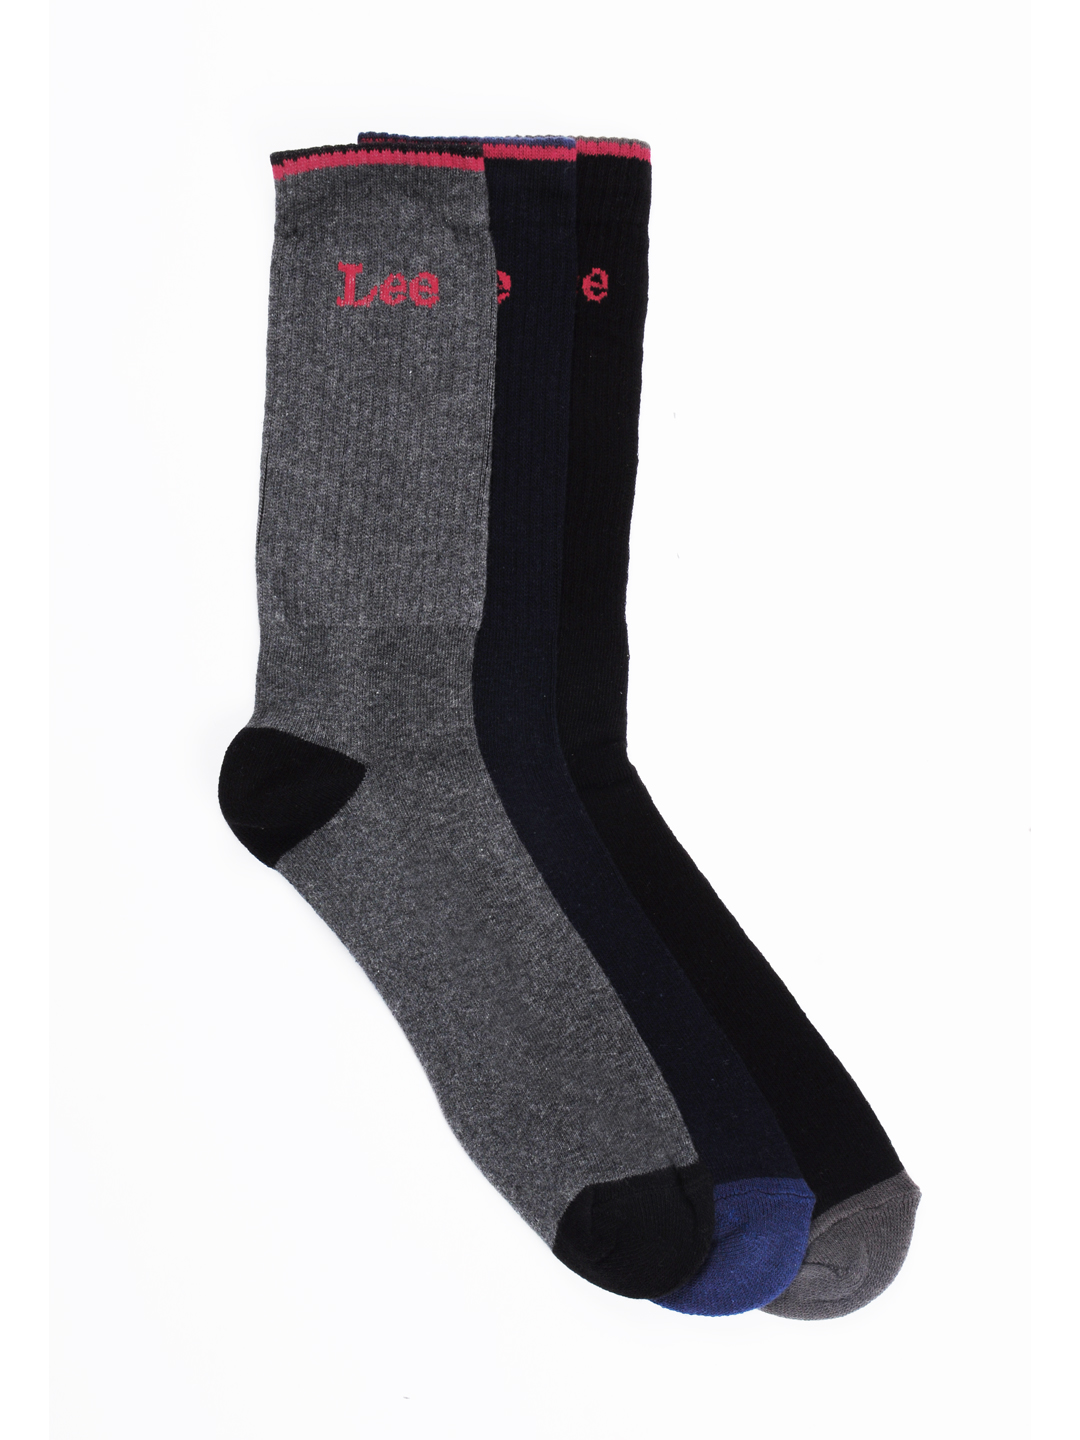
Lee Men Tripack Socks
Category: Accessories / Socks / Socks
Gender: Men
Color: Black
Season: Summer 2016
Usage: Casual